Trinity Church (Arendal)

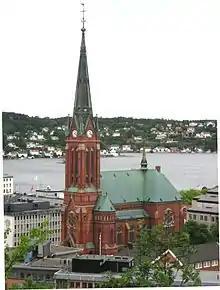
View of the church

Trinity Church is a parish church of the Church of Norway in Arendal Municipality in Agder county, Norway. It is located in the central part of the town of Arendal. It is the church for the "Trefoldighet" parish. It is also the seat of the Arendal prosti (deanery) in the Diocese of Agder og Telemark. The red, brick, neo-Gothic church was built in a cruciform basilica design in 1888 using plans drawn up by the architect Christian Fürst. The church seats about 850 people.